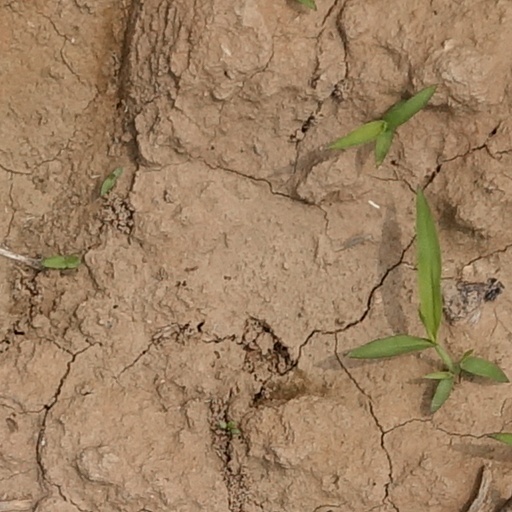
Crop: wheat